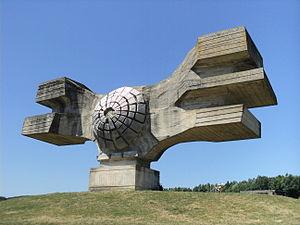
Cet article recense les monuments à la Seconde Guerre mondiale en Croatie.
Le monument à la Révolution est une œuvre du sculpteur croate Dušana Džamonje. Sculpture monumentale en béton et créée en 1967, elle est installée à Berek, en Croatie.